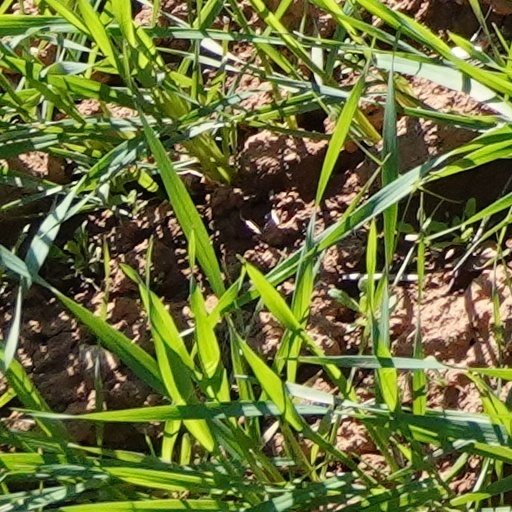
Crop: wheat